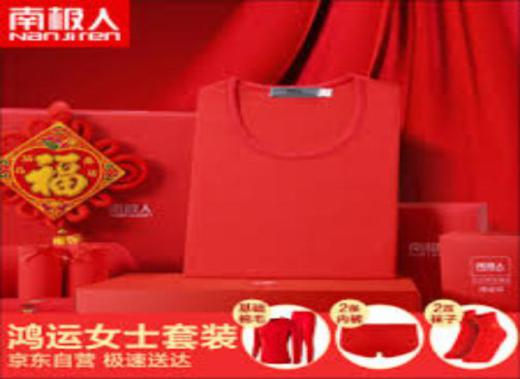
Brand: nanjiren
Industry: Clothes